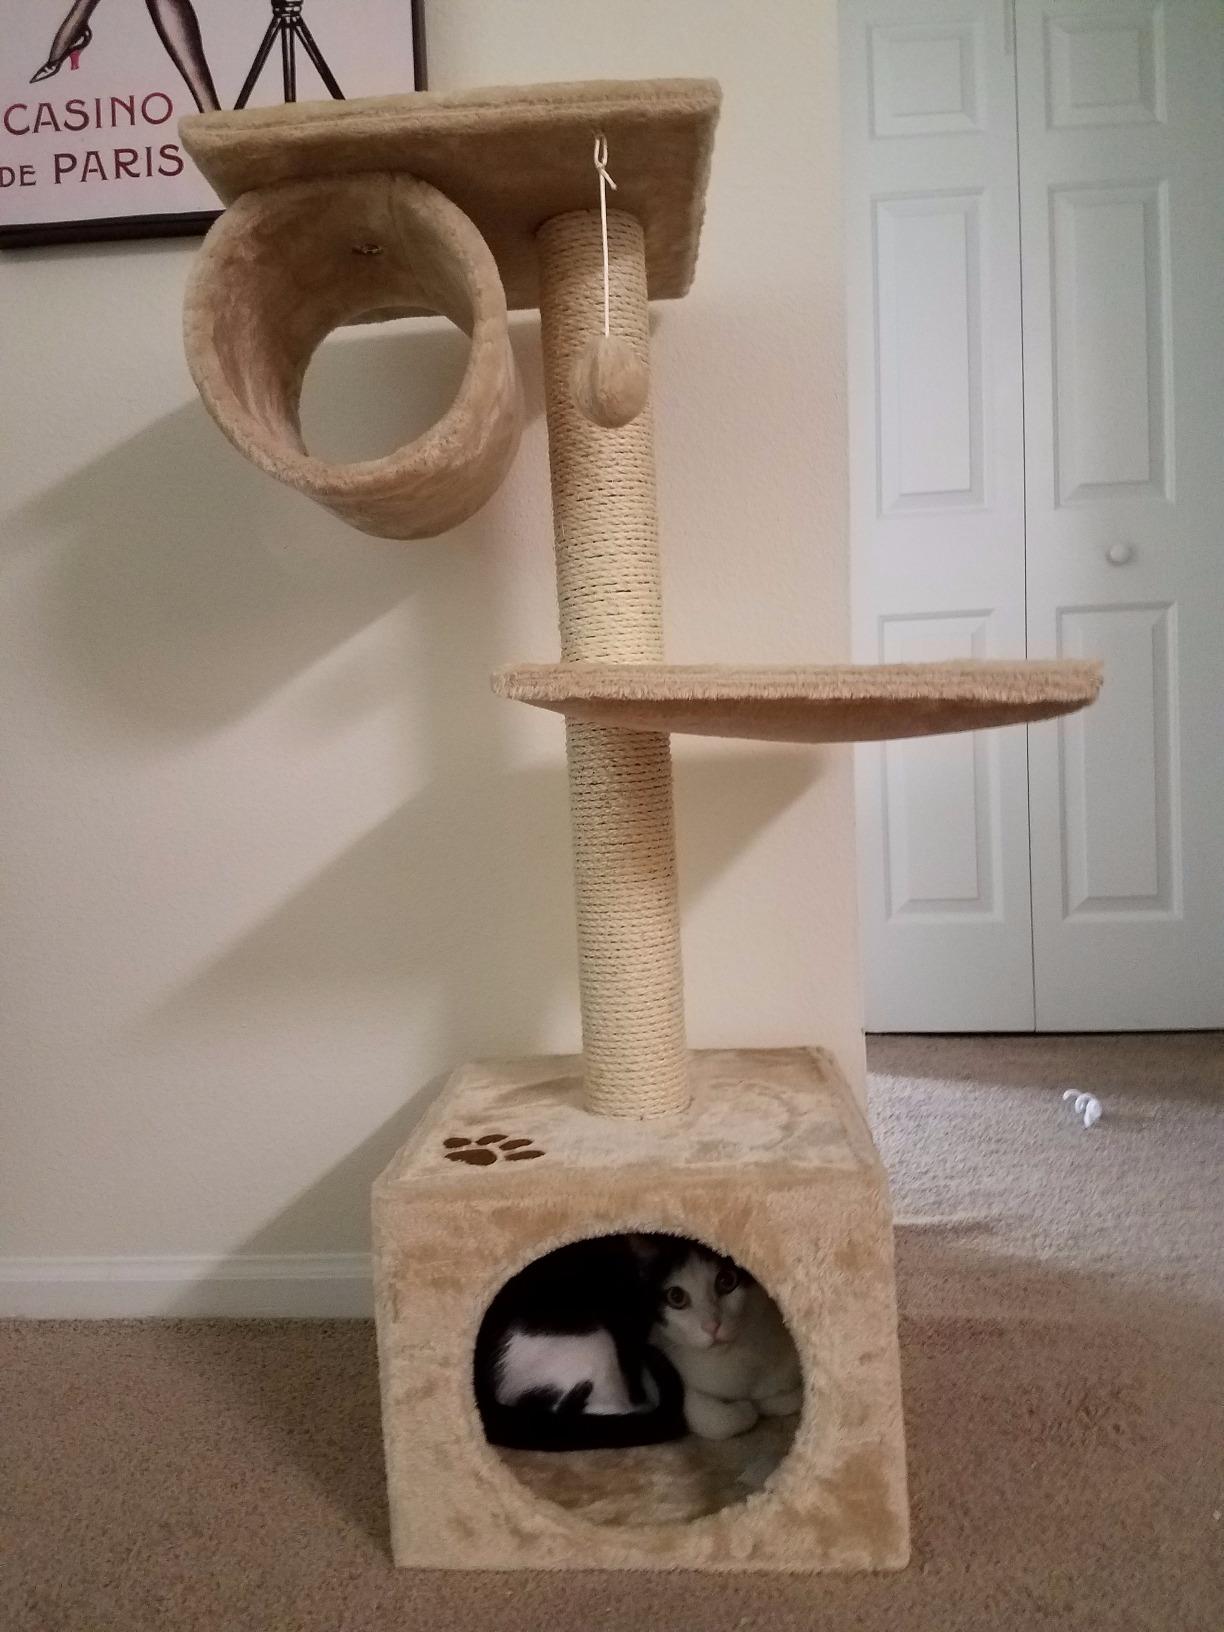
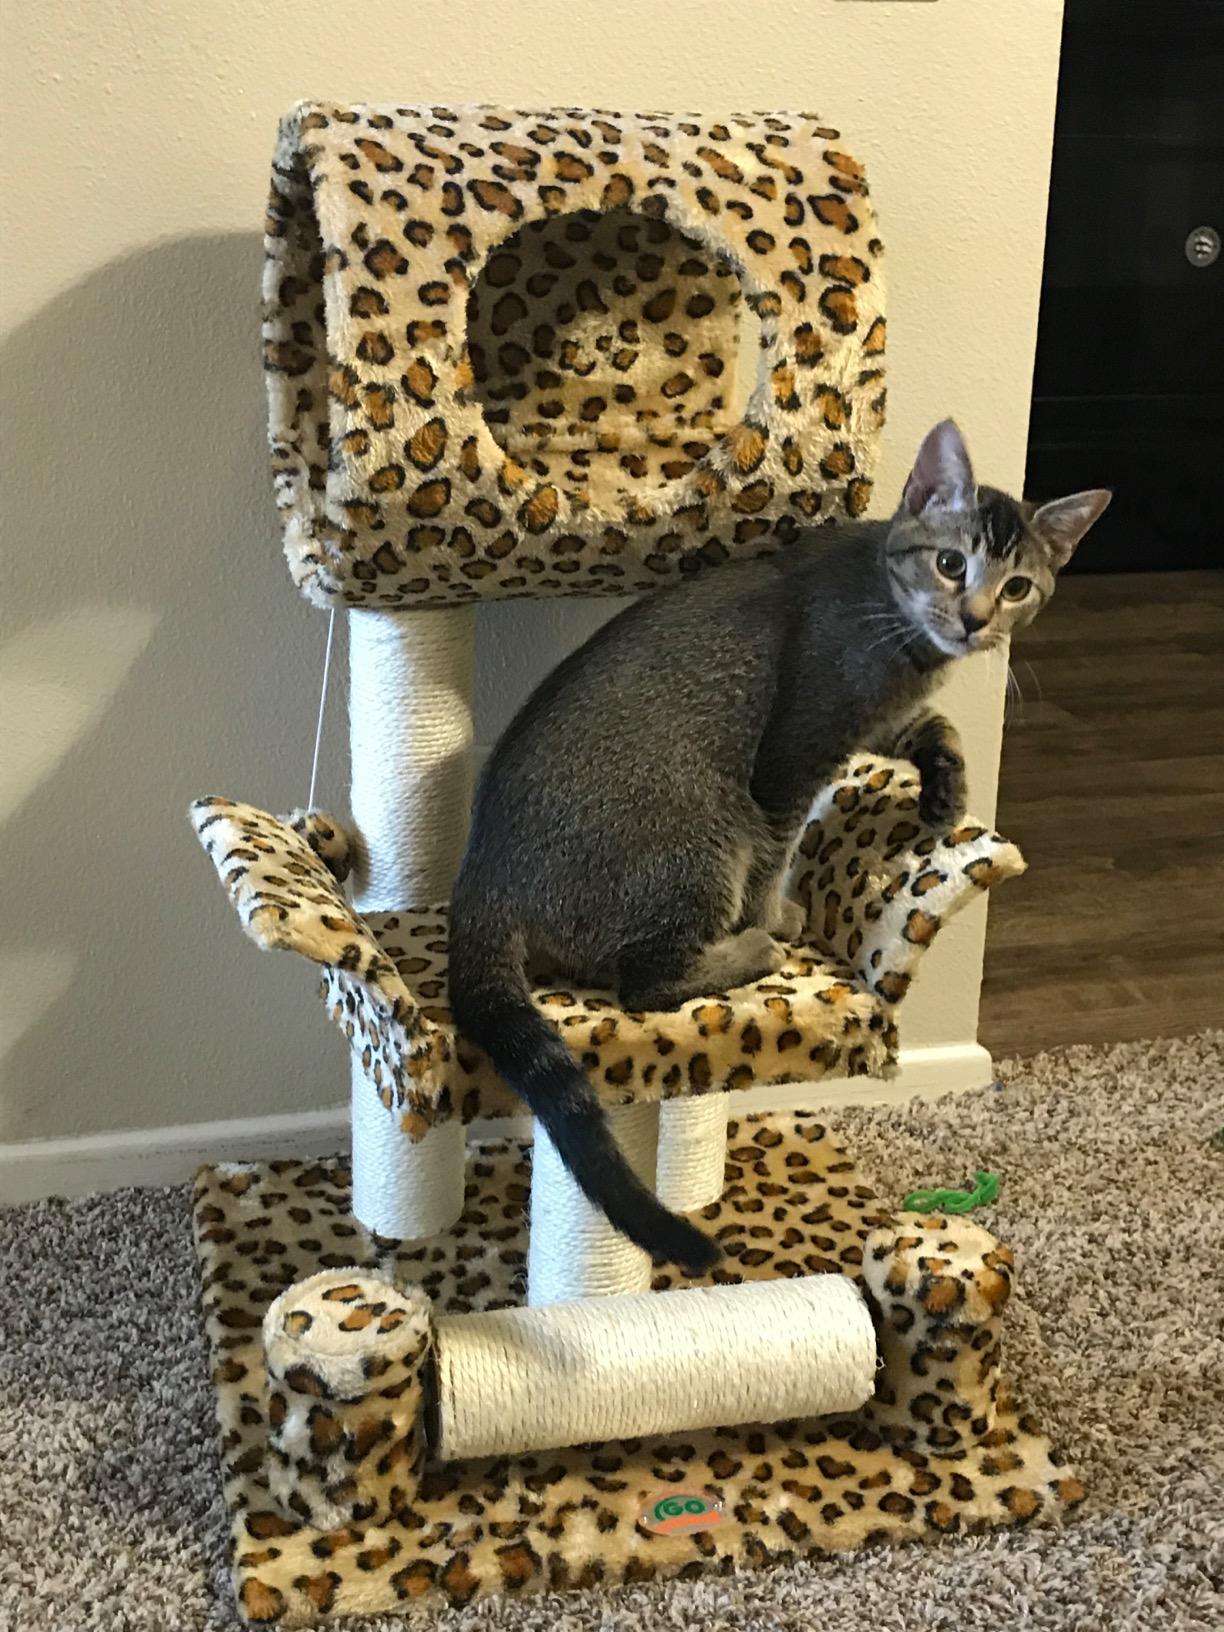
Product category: items_cat tree
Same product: no